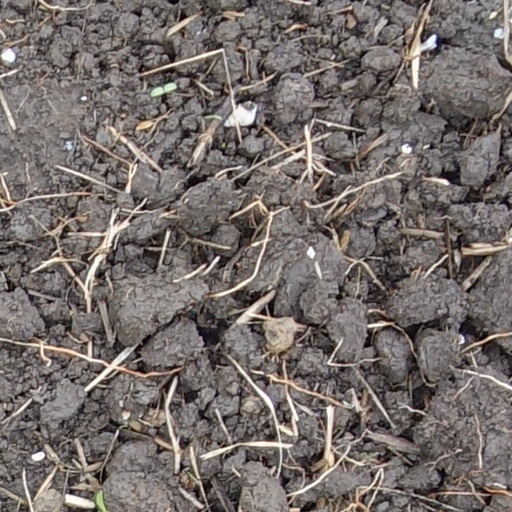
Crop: wheat